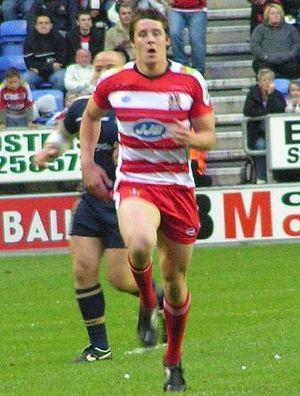
Joel Andrew Tomkins, né le 21 mars 1987 à Warrington, est un joueur britannique de rugby à XIII et à XV qui évolue au poste de centre. International anglais dans les deux codes, il joue avec Wigan Warriors, puis passe au rugby à XV au sein du club des Saracens de 2011 à 2014, avant de retrouver son ancien club de Wigan.